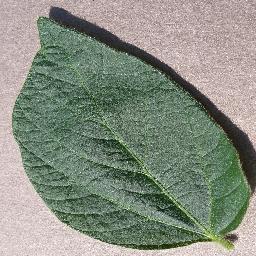
Label: Soybean___healthy